Aldo Bocchese

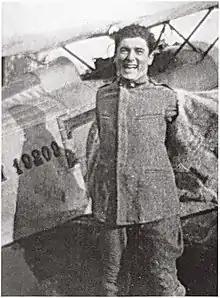

Sergente Maggiore Aldo Bocchese was a World War I flying ace credited with six aerial victories.